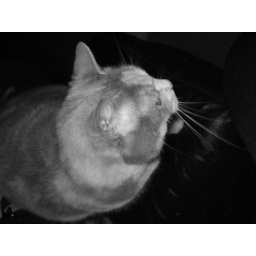
athena jane: study in black and white and gray